Give Peace a Chance (Grey's Anatomy)

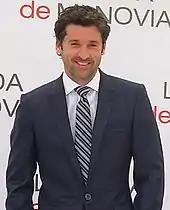
Peter Nowalk intended the episode to revolve around Patrick Dempsey's character, Derek Shepherd.

Running for 43 minutes, the episode was written by Peter Nowalk and directed by Chandra Wilson, who also portrays Miranda Bailey. Jenny Barak edited the music, and Donald Lee Harris served as the production designer. Katherine Heigl, who plays Izzie Stevens, was absent due to filming the romantic comedy "Life as We Know It" (2010). The episode featured the song "Moon and Moon" by Bat for Lashes, and saw the return of Mark Saul, Nora Zehetner and Jesse Williams as Steve Mostow, Reed Adamson and Jackson Avery respectively, while Faran Tahir made his first and only appearance as Isaac.